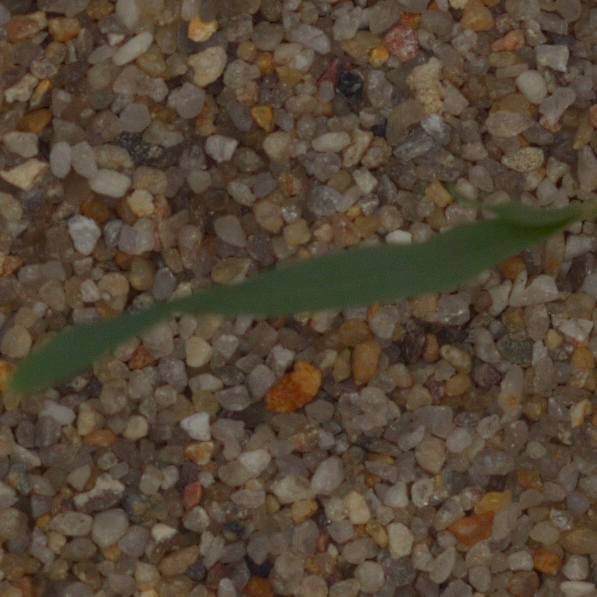
Label: common_wheat